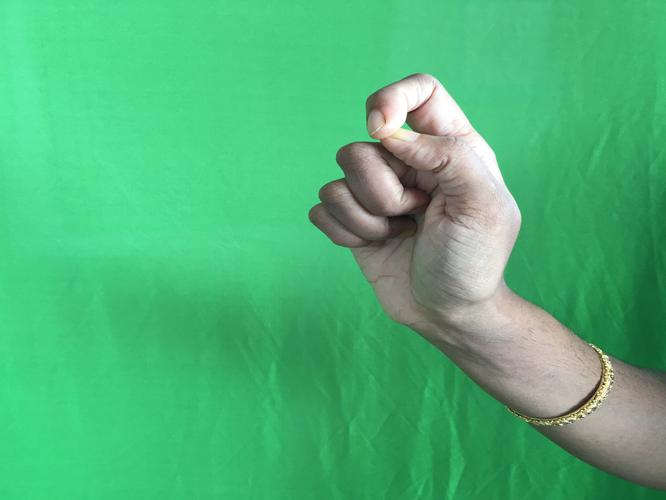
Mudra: Kapith
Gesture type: single_hand